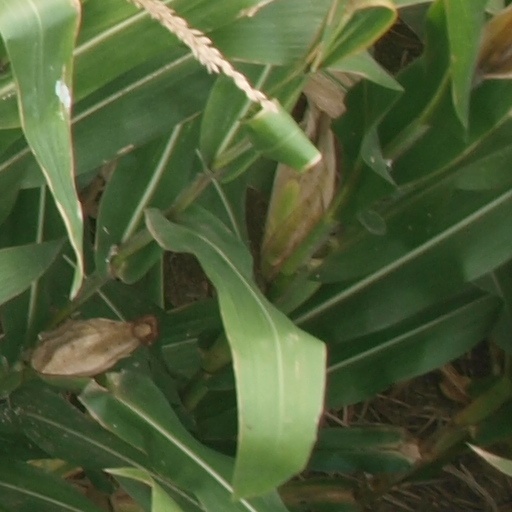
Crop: maize; corn